Mary Pinchot Meyer

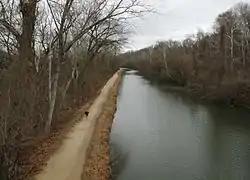
C & O Canal from Chain Bridge at the base of the Palisades, near Meyer's place of death

On October 12, 1964, Meyer finished a painting, then went for her customary daily walk along the Chesapeake and Ohio Canal towpath in Georgetown. Mechanic Henry Wiggins was trying to fix a car on Canal Road and heard a woman cry out, "Someone help me, someone help me." Wiggins heard two gunshots and ran to a low wall looking upon the path where he saw "a black man in a light jacket, dark slacks, and a dark cap standing over the body of a white woman."